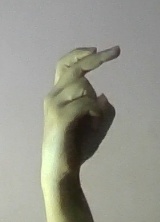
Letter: zay